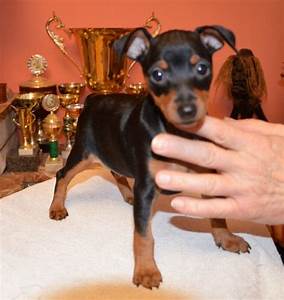
Label: dog